Archaeal transcription

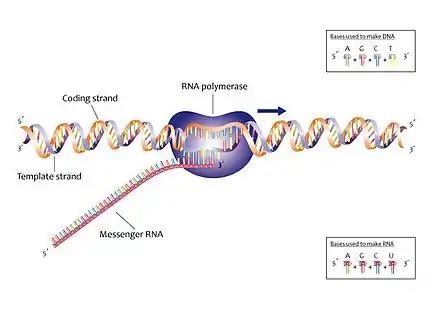
Transcription is the process of copying DNA into RNA, usually mRNA.

Archaeal transcription is the process in which a segment of archaeal DNA is copied into a newly synthesized strand of RNA using the sole Pol II-like RNA polymerase (RNAP). The process occurs in three main steps: initiation, elongation, and termination; and the end result is a strand of RNA that is complementary to a single strand of DNA. A number of transcription factors govern this process with homologs in both bacteria and eukaryotes, with the core machinery more similar to eukaryotic transcription.